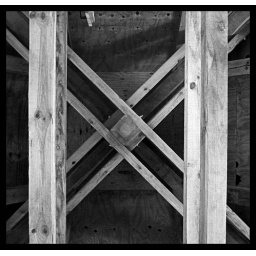
X marks the spot... Looking straight up in the wooden house in the woods, the Waldklasszimmer.